Interstate 26

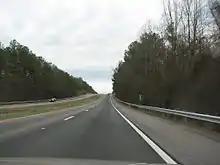
Eastbound along I-26 in South Carolina near Prosperity

I-26 enters South Carolina just northeast of Landrum, traveling southeast. The first major city along its route is Spartanburg, where it intersects I-85. Traveling through the Sumter National Forest, it connects with Newberry before entering the Columbia metropolitan area, where it connects to the southern terminus of I-77 in Cayce.